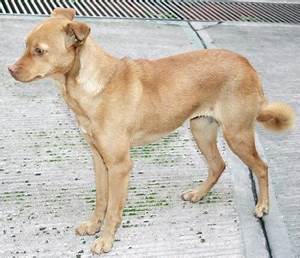
Label: dog